Stoke City F.C. in European football

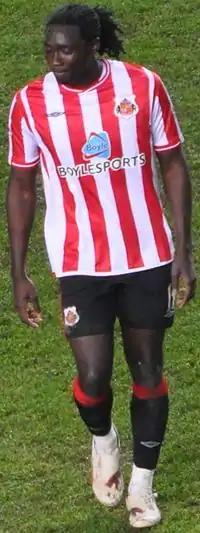
Kenwyne Jones scored four goals, making him Stoke's top European goalscorer.

After defeating Hajduk Split and FC Thun in the qualifying rounds, Stoke reached the group stage, and were drawn into Group E, to face Dynamo Kyiv, Beşiktaş and Maccabi Tel Aviv. A record of three wins, two draws and one loss led to Stoke finishing second in the group behind the Turkish club, and going through to face Valencia, who eliminated "the Potters" with two one-nil victories, in each leg.